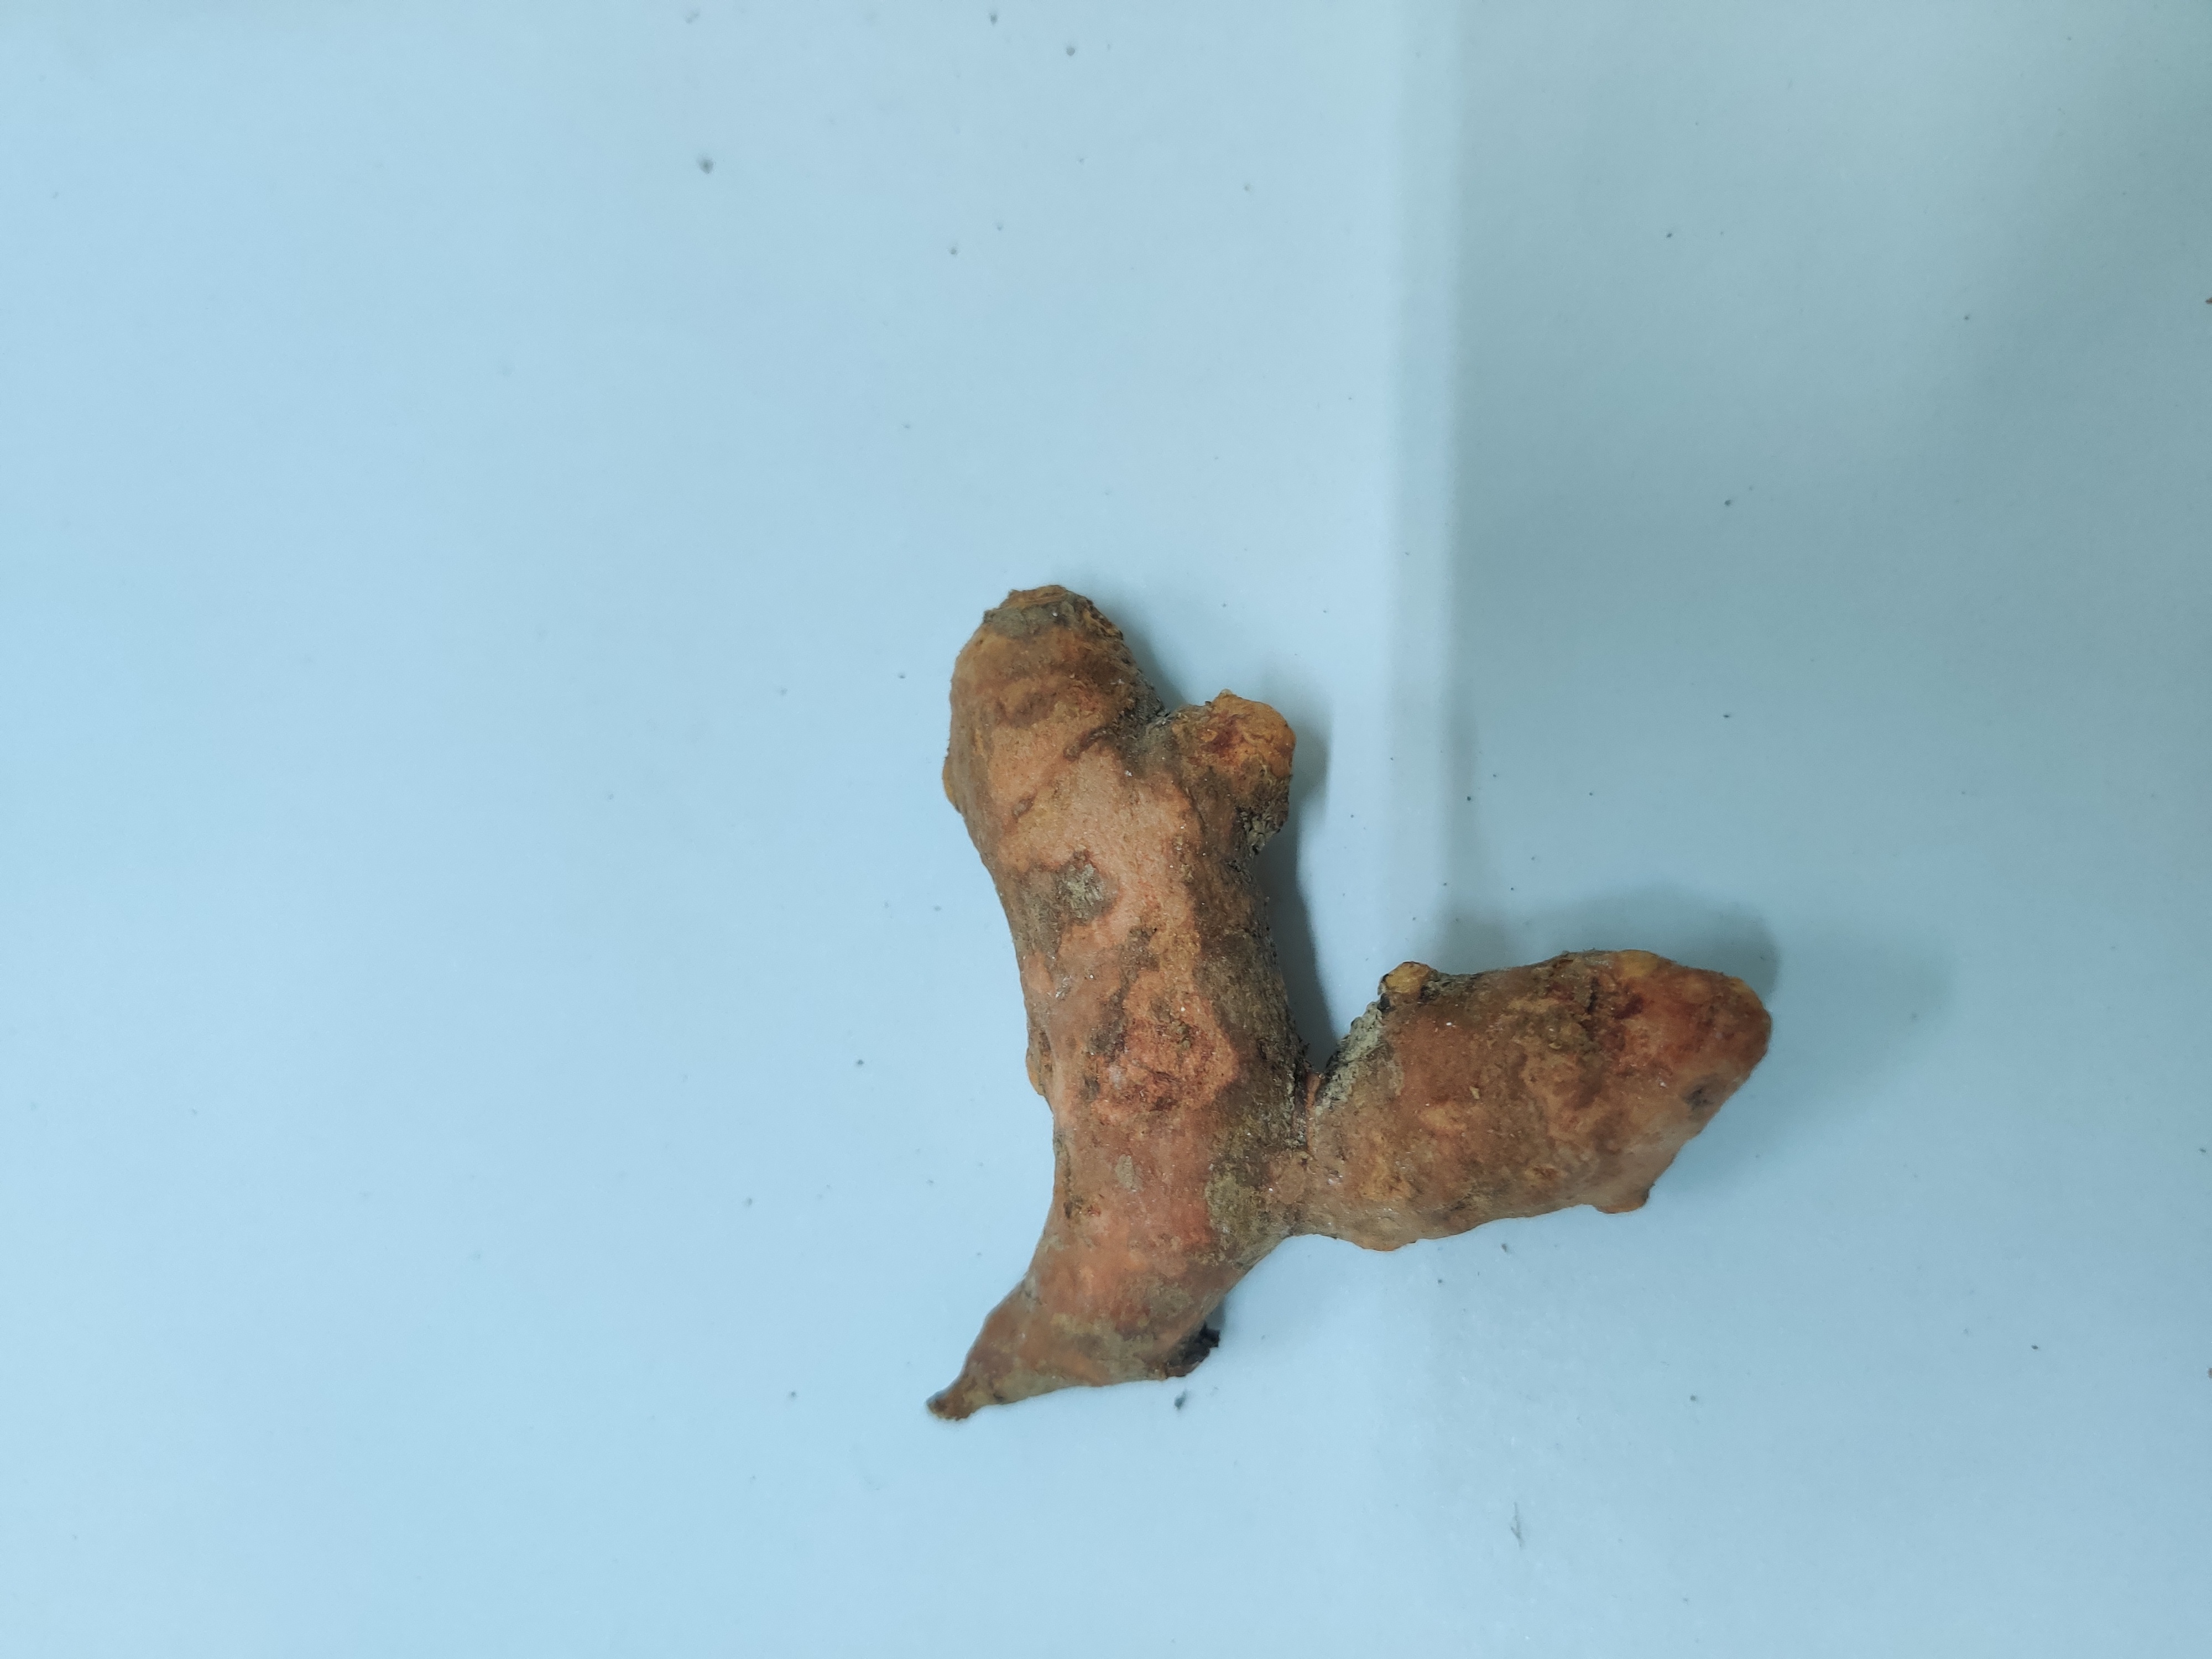
Crop: Turmeric
Condition: Severely Damaged